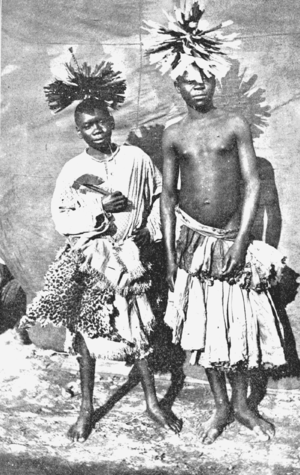
Les Twa de la région des Grands Lacs appartiennent au peuple pygmée d'Afrique. Ils sont généralement considérés comme les habitants les plus anciens de la région. Les actuelles populations Twa se rencontrent au Rwanda, au Burundi, en Ouganda, et dans l'Est de la République démocratique du Congo. Il existe d'autres populations pygmées apparentées aux Twa en RDC ainsi qu'en Angola, Namibie, Zambie, Malawi et au Botswana.